General Bronze Corporation

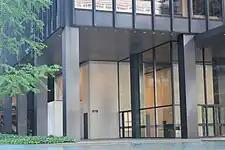
Seagram Building's columns and bays at the lobby's northwestern corner

The Seagram Building on New York City's Park Avenue remains the "iconic glass box sheathed in bronze, designed by Mies van der Rohe." To supply the demand for bronze required for the construction, the General Bronze Corporation fabricated 3,200,000 pounds (1,600 tons) at its plant in Garden City, New York.